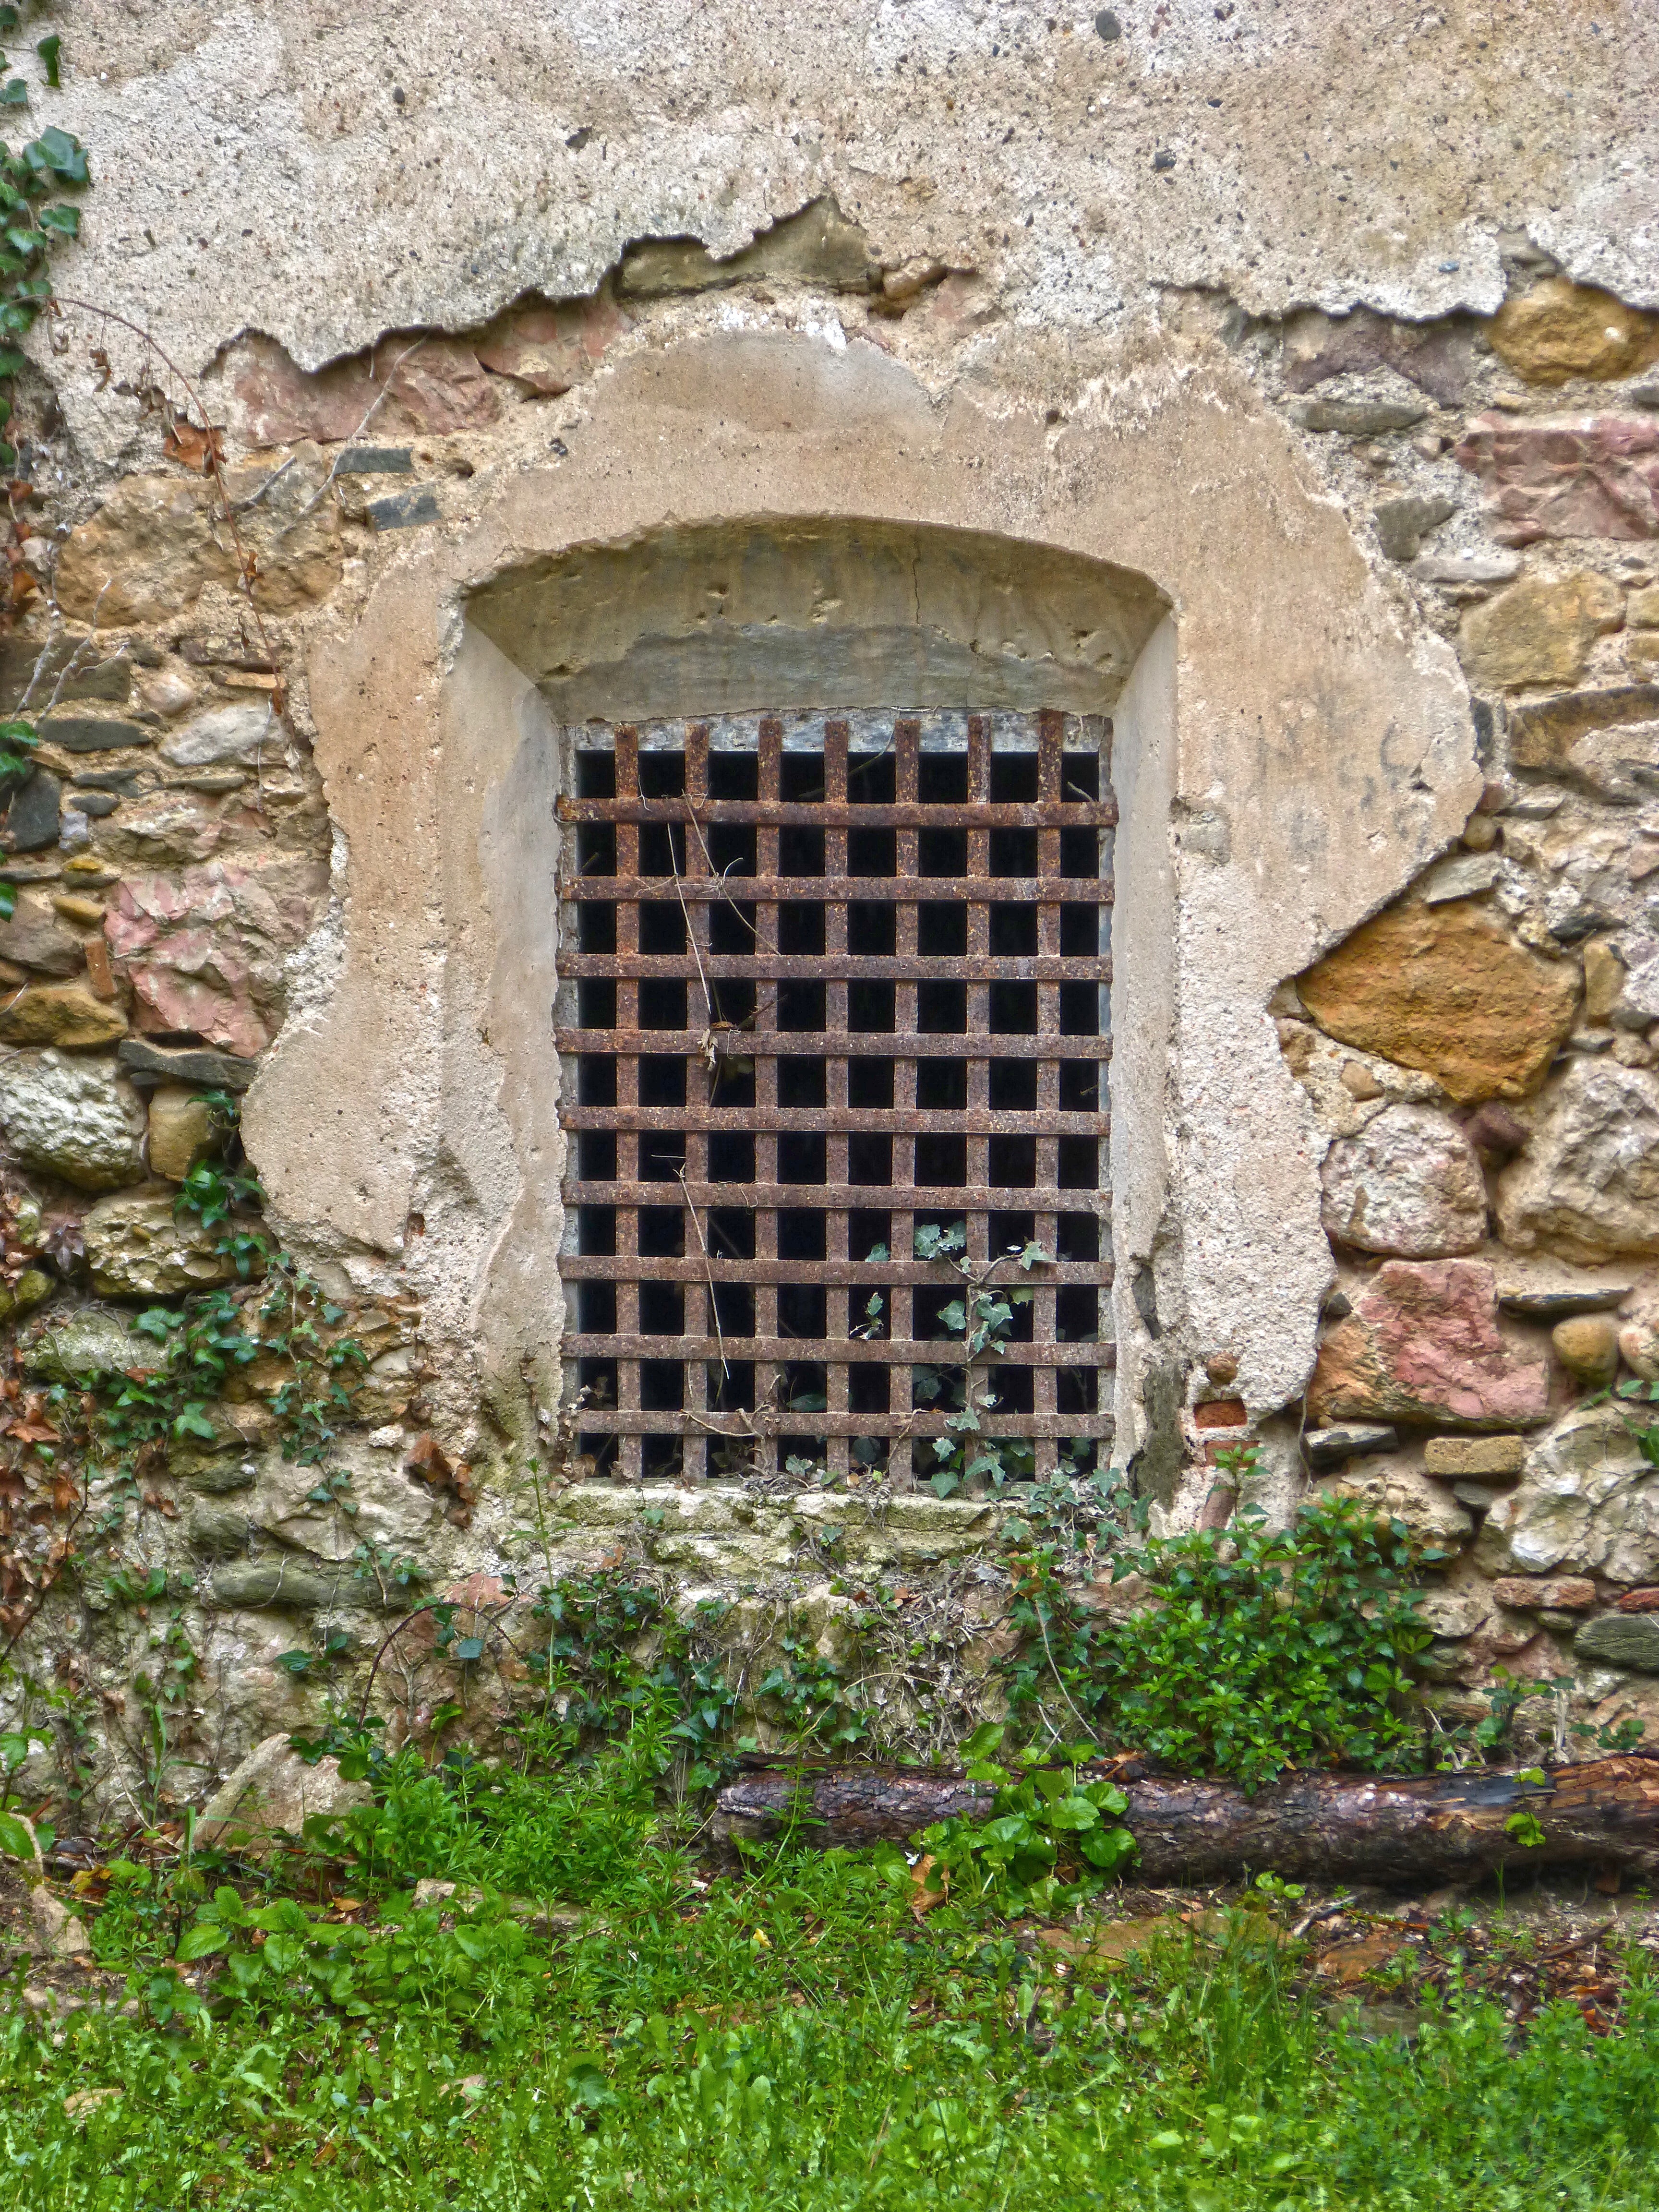
rock, house, window, old, wall, arch, cottage, stone wall, brick, ruins, yard, grating, ancient history